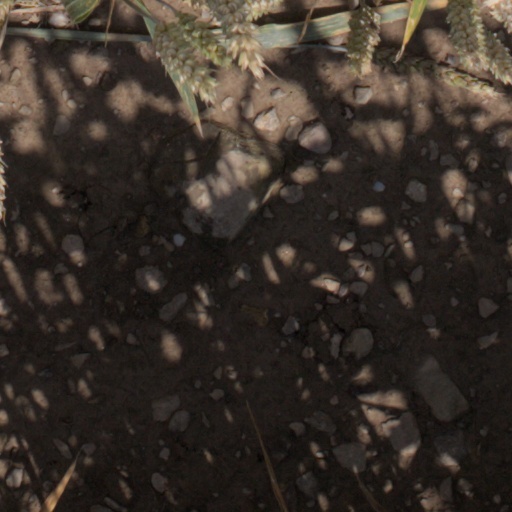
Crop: wheat